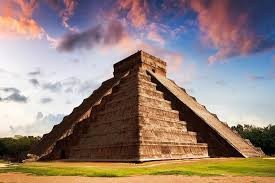
Landmark: Chichen Itza